Operation Lam Son 719

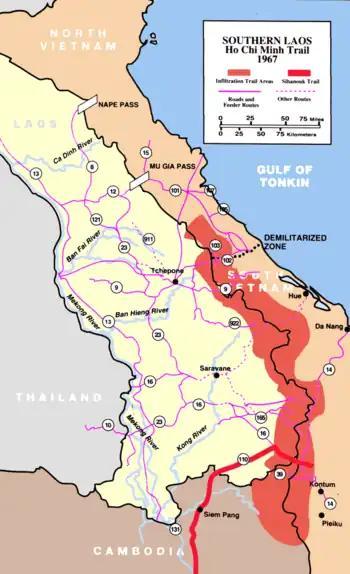
Map showing the Ho Chi Minh Trail

On 8 December 1970, in response to a request from the Joint Chiefs of Staff, a highly secret meeting was held at the Military Assistance Command, Vietnam's (MACV) Saigon headquarters to discuss the possibility of an ARVN cross-border attack into southeastern Laos. According to General Creighton W. Abrams, the American commander in South Vietnam, the main impetus for the offensive came from Colonel Alexander M. Haig, an aide to National Security Advisor Dr. Henry Kissinger. MACV had been disturbed by intelligence of a PAVN logistical build-up in southeastern Laos, but was reluctant to let the ARVN go it alone against the North Vietnamese. The group's findings were then sent on to the Joint Chiefs in Washington, D.C. By mid-December, President Richard M. Nixon had also become intrigued by possible offensive actions in Laos and had begun efforts to convince both Abrams and the members of his cabinet of the efficacy of a cross-border attack.